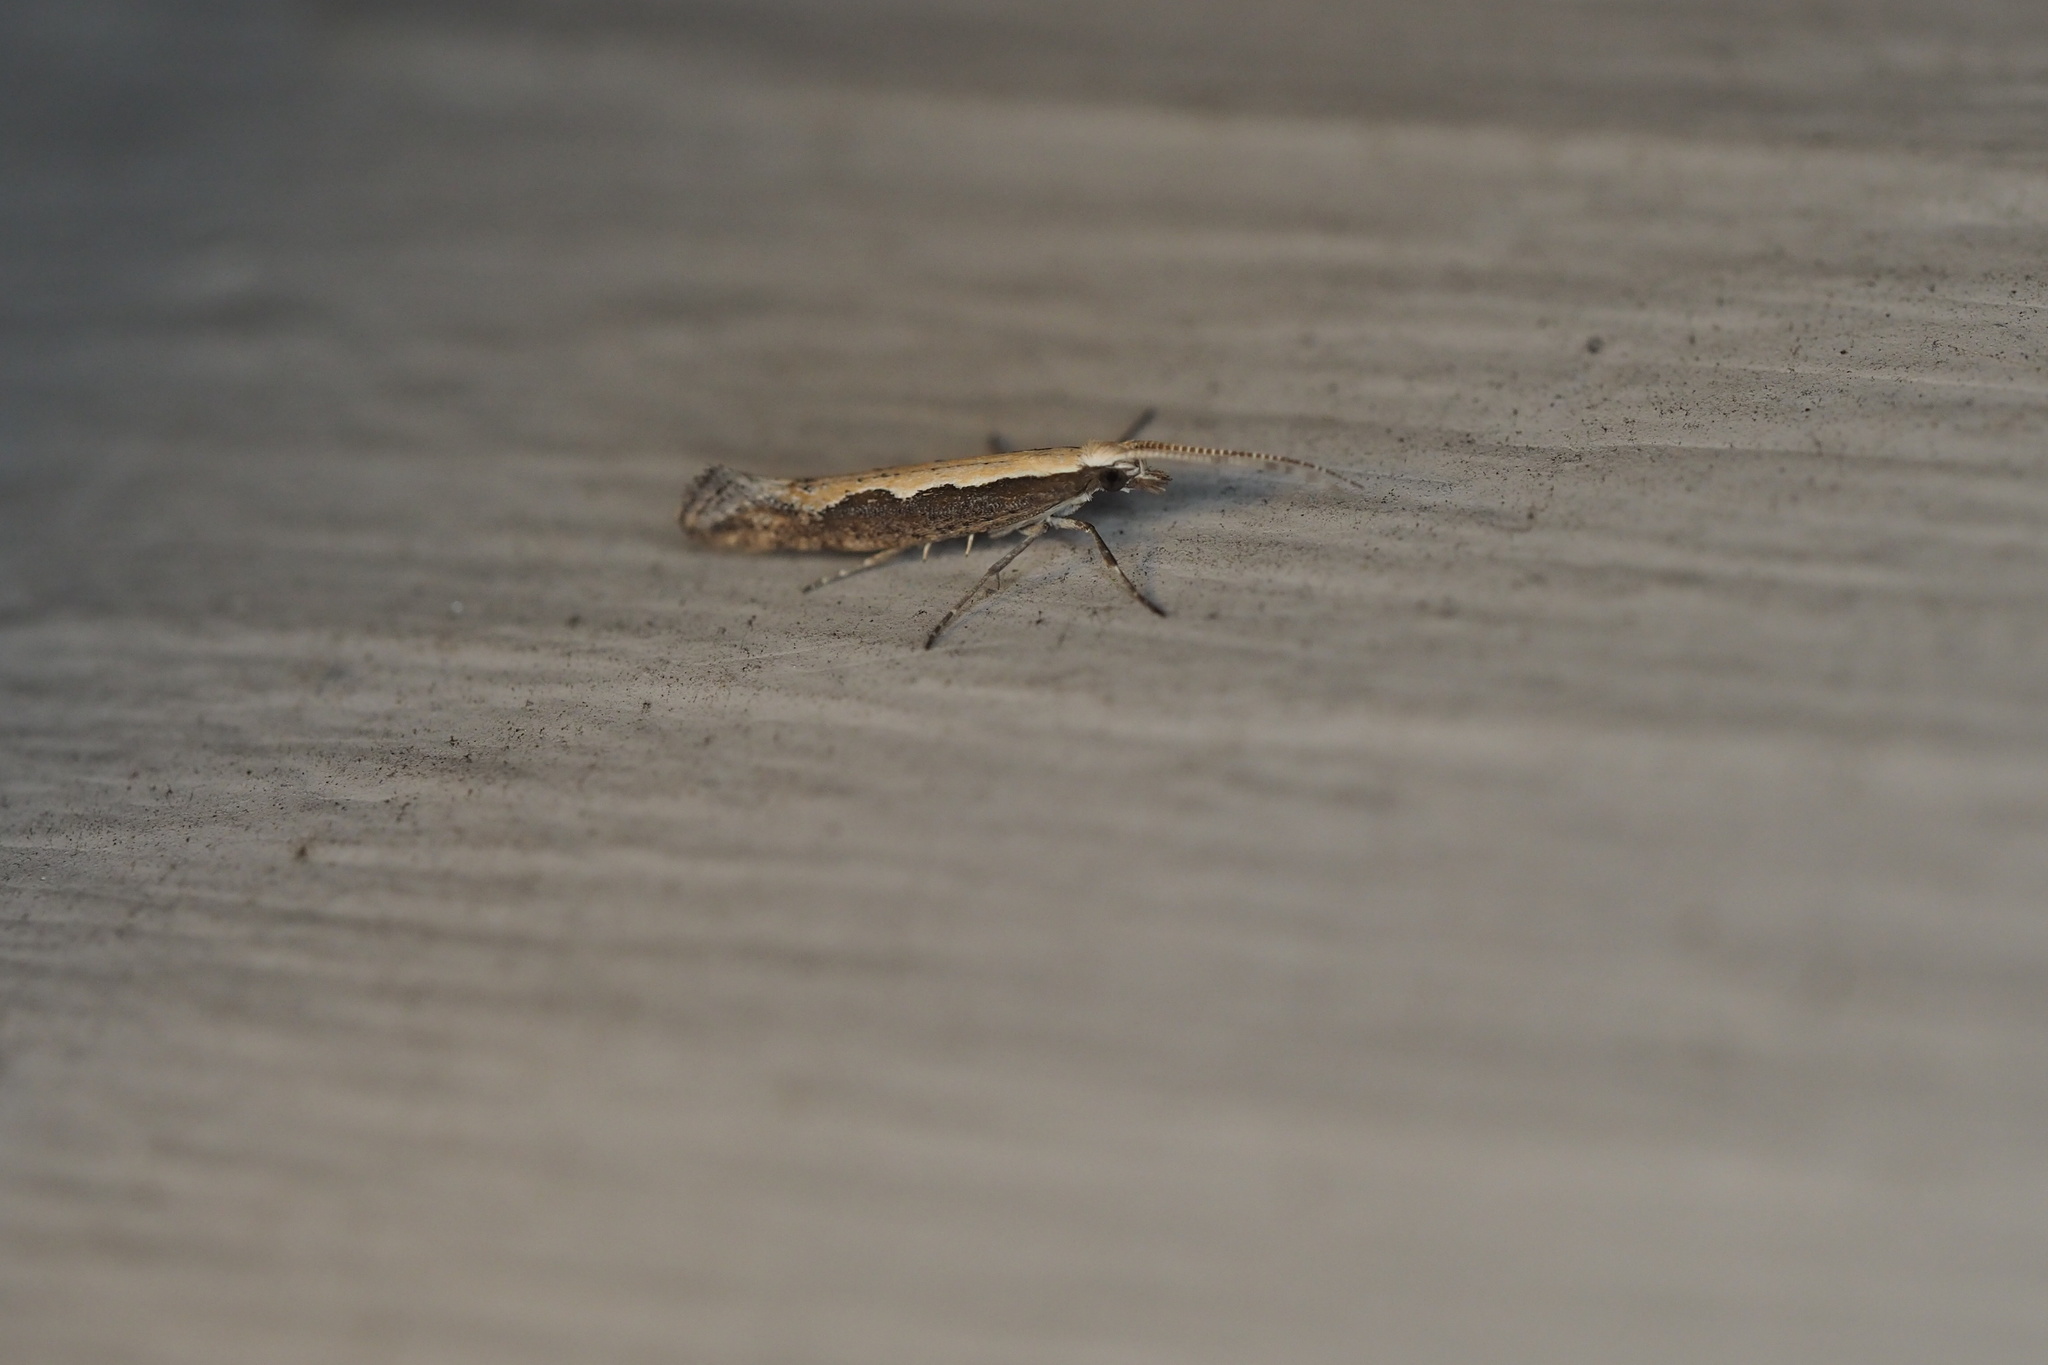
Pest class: diamondback_moth